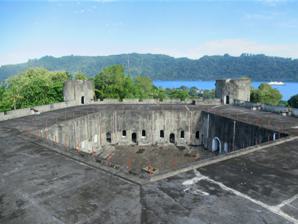
Building: Fort Belgica
Country: Unknown
Year built: 1611
Building in Banda Neira Fort Belgica Fort Belgica in Banda Neira General information Architectural style Dutch colonial Location Banda Neira Construction started 1611 Fort Belgica is a 17th-century fort in Banda Neira , Banda Islands , Maluku Islands (the Moluccas), Indonesia ; administratively in Central Maluku Regency , Maluku . The fort acted as a fortification system for the islands of Banda which was the only place in the world during that period where nutmeg was produced. History The modest early Fort Belgica on top of a hill, overlooking the Fort Nassau below. Before Fort Belgica, there was a 16th-century Portuguese fort standing on a hill in Banda Neira. On September 4, 1611, Pieter Both , the first Governor-General of the Dutch East Indies , instructed the construction of a new fort to fortify the hill which dominated the original Dutch fortress, Fort Nassau . This fort was to be named either Belgica or Nederland , and it became Fort Belgica. Fort Belgica was a modest square fort on top of a hill. In 1662, Jan Pieterszoon Coen ordered the renovation of the original fort, so it was replaced with a more solid redoubt that could accommodate 40 men. Newer design of Fort Belgica features a pentagonal shape By the mid-seventeenth century earthquakes, the tropical monsoonal climate, and poor original construction materials and techniques had resulted in the structure becoming dilapidated. In 1667, Governor Cornelis Speelman instructed Engineer Adriaan de Leeuw to redesign and reconstruct the fort. The result was the present "castle", the major modification works started in 1672 and was completed by 1673. The new Fort Belgica was built from stone shipped to the island. The new design consisted of a low outer pentagonal structure with five angled corner bastions and a higher inner pentagon with five tall circular towers. It is the only fort of this kind throughout the Banda Islands . Despite over 300,000 Guilders spent on the modifications, an armament of 50 guns and a garrison of 400 men Fort Belgica surrendered to a British fleet in 1796 without a shot fired. Returned to Dutch control in 1803, it was again taken by the British in 1810 , when it was stormed by a naval force under Captain Christopher Cole . Partially demolished in 1904, it was incompletely rebuilt in 1919. In 1991, following the order of General Benny Moerdani , at the time the Minister of Defense and Security of Indonesia, the fort was thoroughly restored. Layout Fort Belgica sits on top of a hill on the southwestern part of the island Banda Neira . The fort overlooks Fort Nassau, lower on the foot of the hill to the south. Pentagonal Structures in Fort Belgica Fort Belgica is pentagonal in form. It consists of a low outer pentagonal structure and a higher inner pentagonal structure. A stairs access on the southernmost wall of the outer pentagon provides the sole point of entry to the fort. The lower pentagonal structure is equipped with five bastions, from the left-hand side of the access point: Galge punt , Moorsche punt , Leugenaar punt , Metaale punt , and Klokke punt , each equipped with a bartizan . The higher inner pentagonal structure housed several rooms which were arranged surrounding a pentagonal-shaped inner courtyard. Stairs in one of these rooms provide access to the top level. World Heritage Status Banda Neira featured on the reverse of the 1,000 rupiah banknote In January 2015, Belgica Fort was added to the UNESCO World Heritage Tentative List as part of the Historic and Marine Landscape of the Banda Islands. See also Wikimedia Commons has media related to Fort Belgica . Citations References